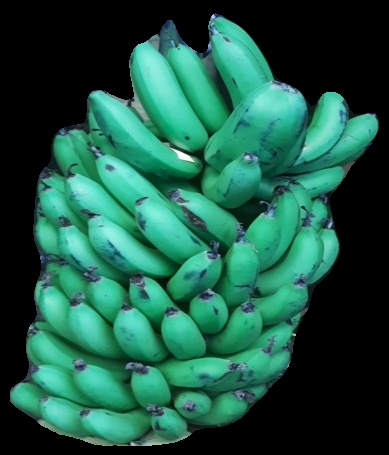
Variety: pachbale
Grade: grade1